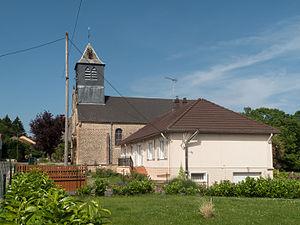
La Chapelle, église